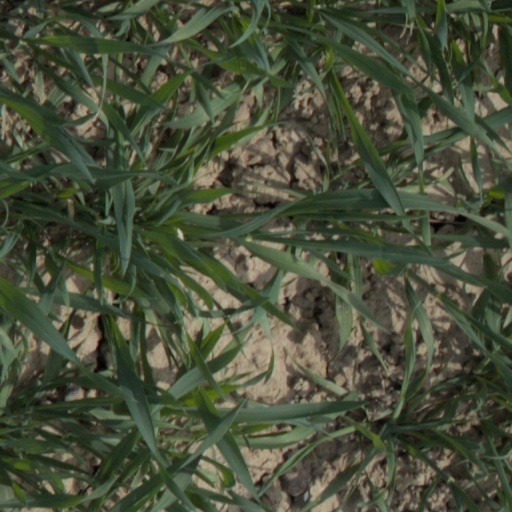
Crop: wheat